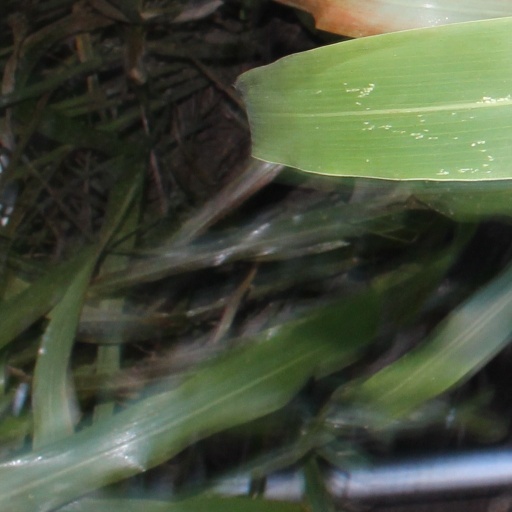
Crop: sorghum